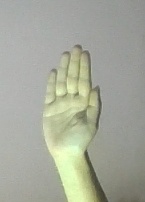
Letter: seen